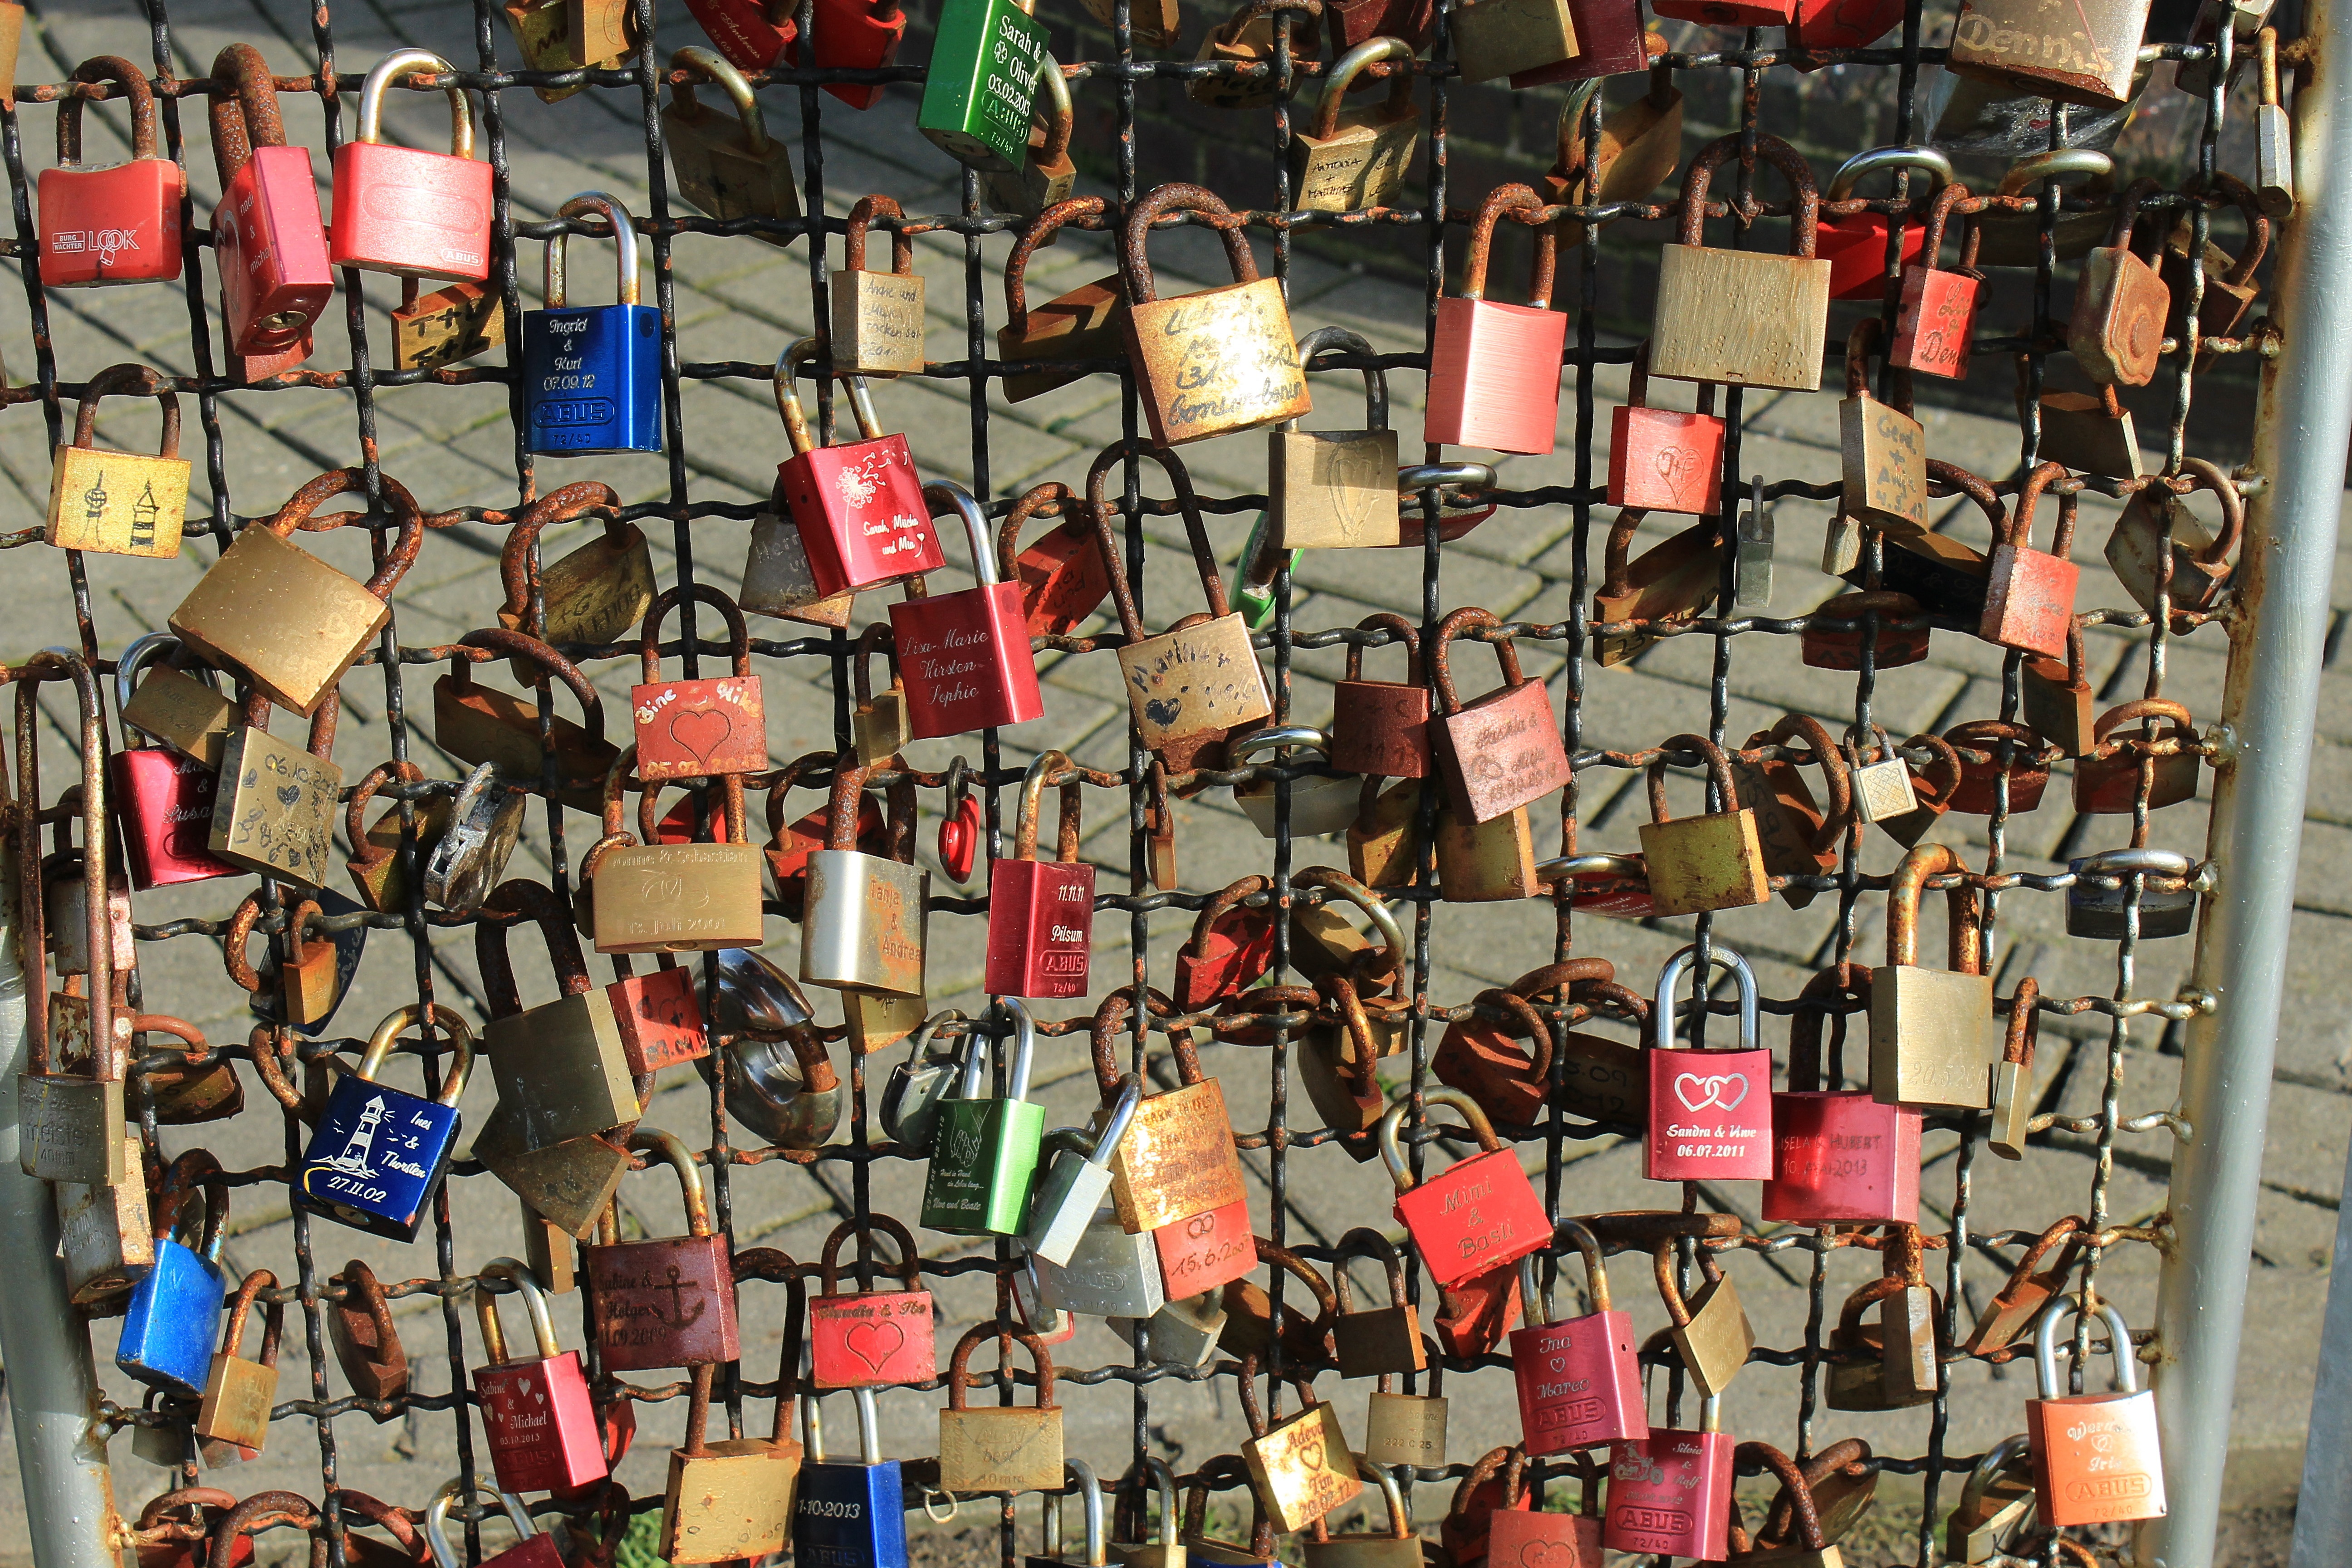
love, symbol, romantic, shopping, padlock, art, castles, feelings, capping, love symbol, padlocks, love castle, promise, eternal love, love locks